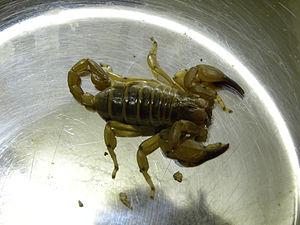
Les Urodacinae sont une sous-famille de scorpions de la famille des Scorpionidae.
Urodacus yaschenkoi est une espèce de scorpions de la famille des Scorpionidae.